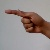
The image shows a hand gesture representing the letter 'G' in Indian Sign Language.